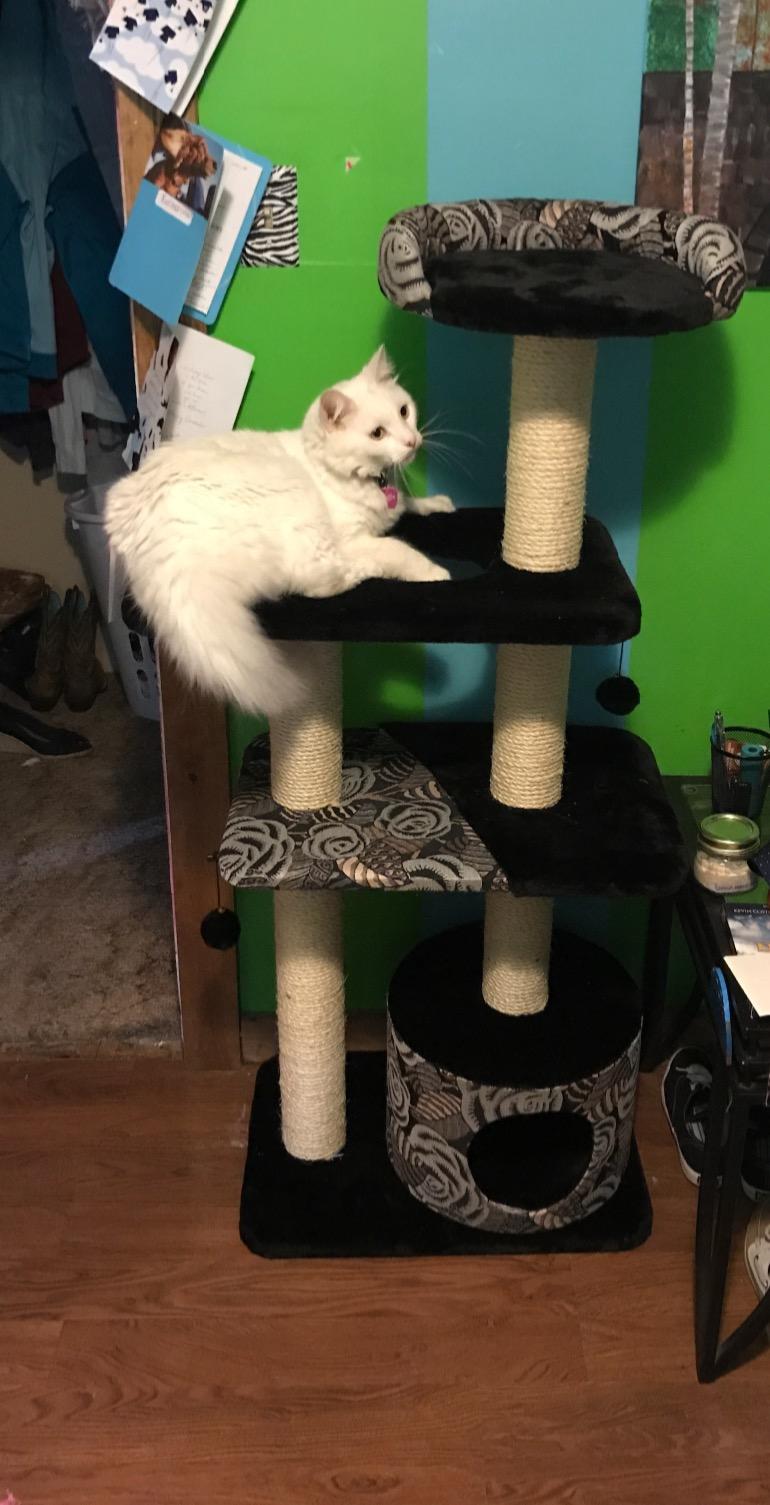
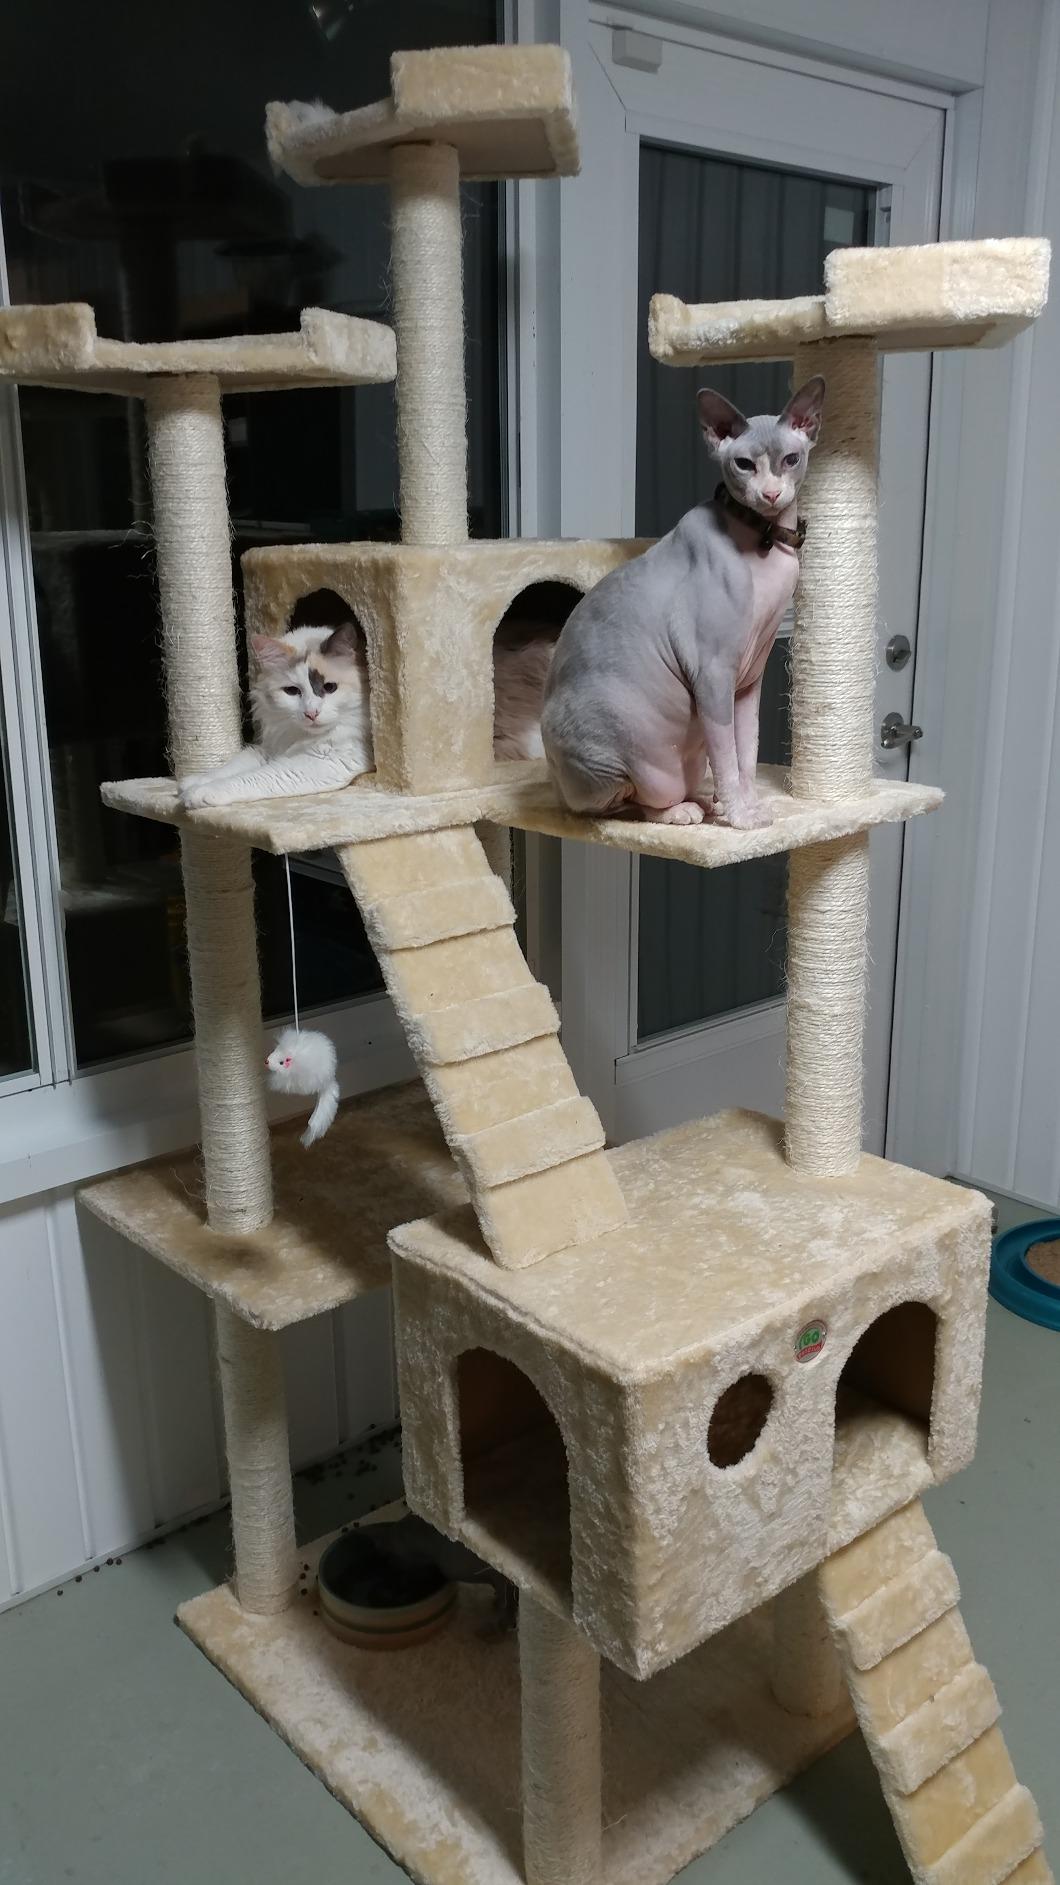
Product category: items_cat tree
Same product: no